Pancake

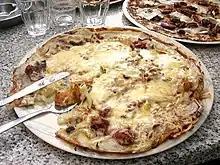
Pannenkoek with bacon and Gouda cheese

Welsh pancakes, known as "crempog", "ffroes" and other names, vary considerably. Generally, they are thick and layered on top of each other to form a tall mock-cake, but some are very much like American pancakes, others may be made with yeast (called "crempog furum") or oatmeal (although this is also true of American pancakes) and some are like Scotch pancakes. "Crumpets" and "pikelets" are sometimes considered a variety of pancake.